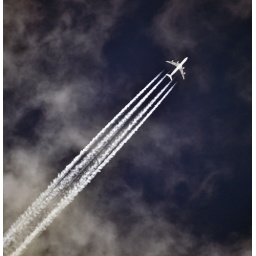
the same plane against a different part of the sky